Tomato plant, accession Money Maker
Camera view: bottom (45 deg); turntable rotation: 180 degrees
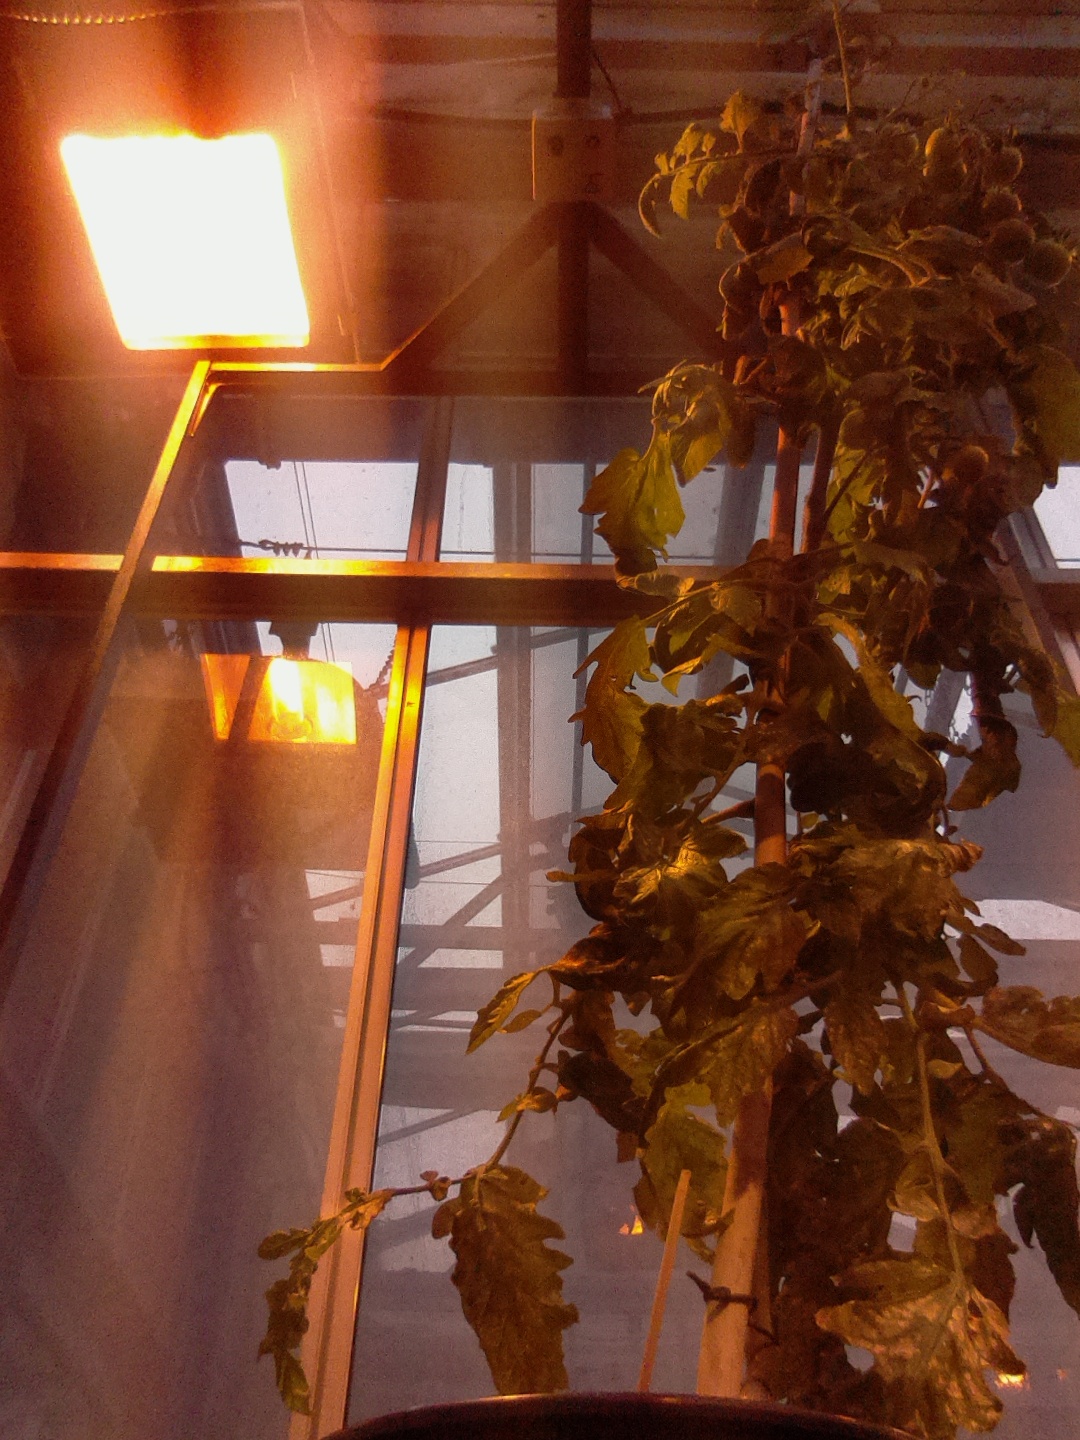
BBCH growth stage 75: 50%-60% of final fruit size